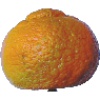
Label: Mandarine 1